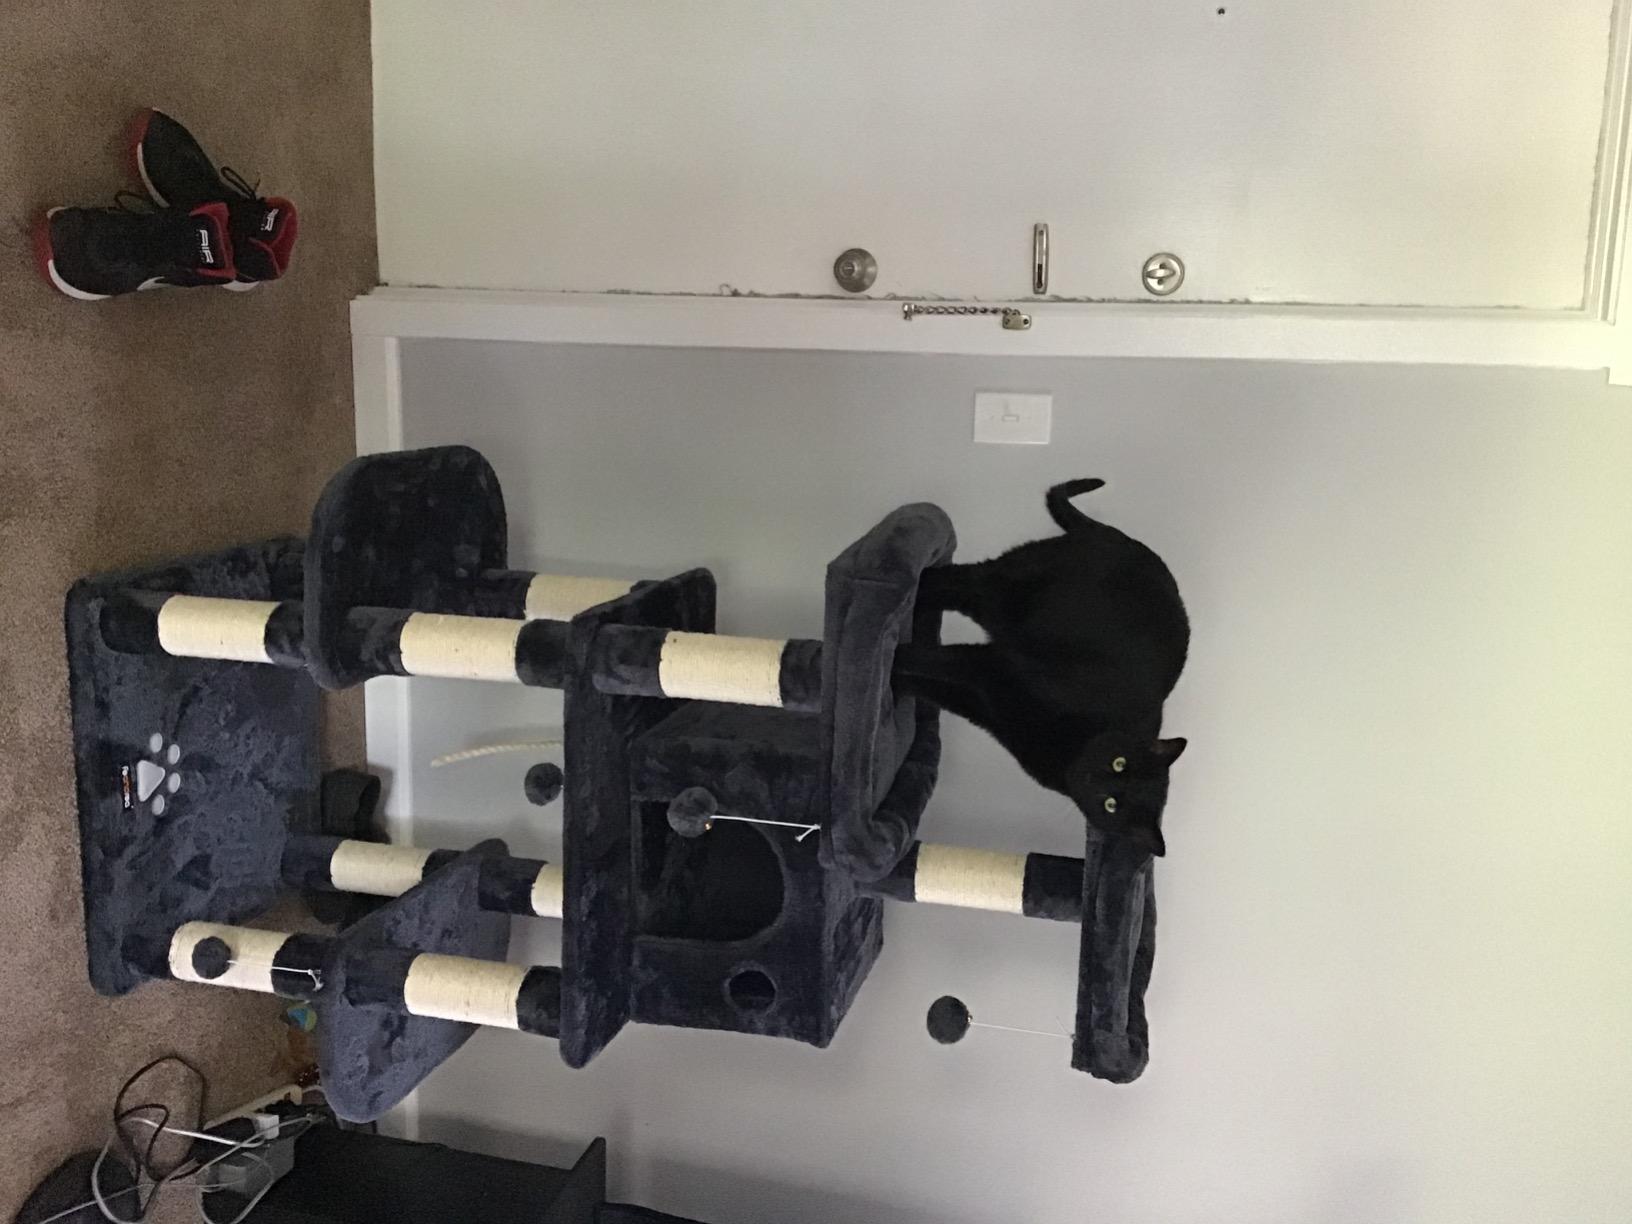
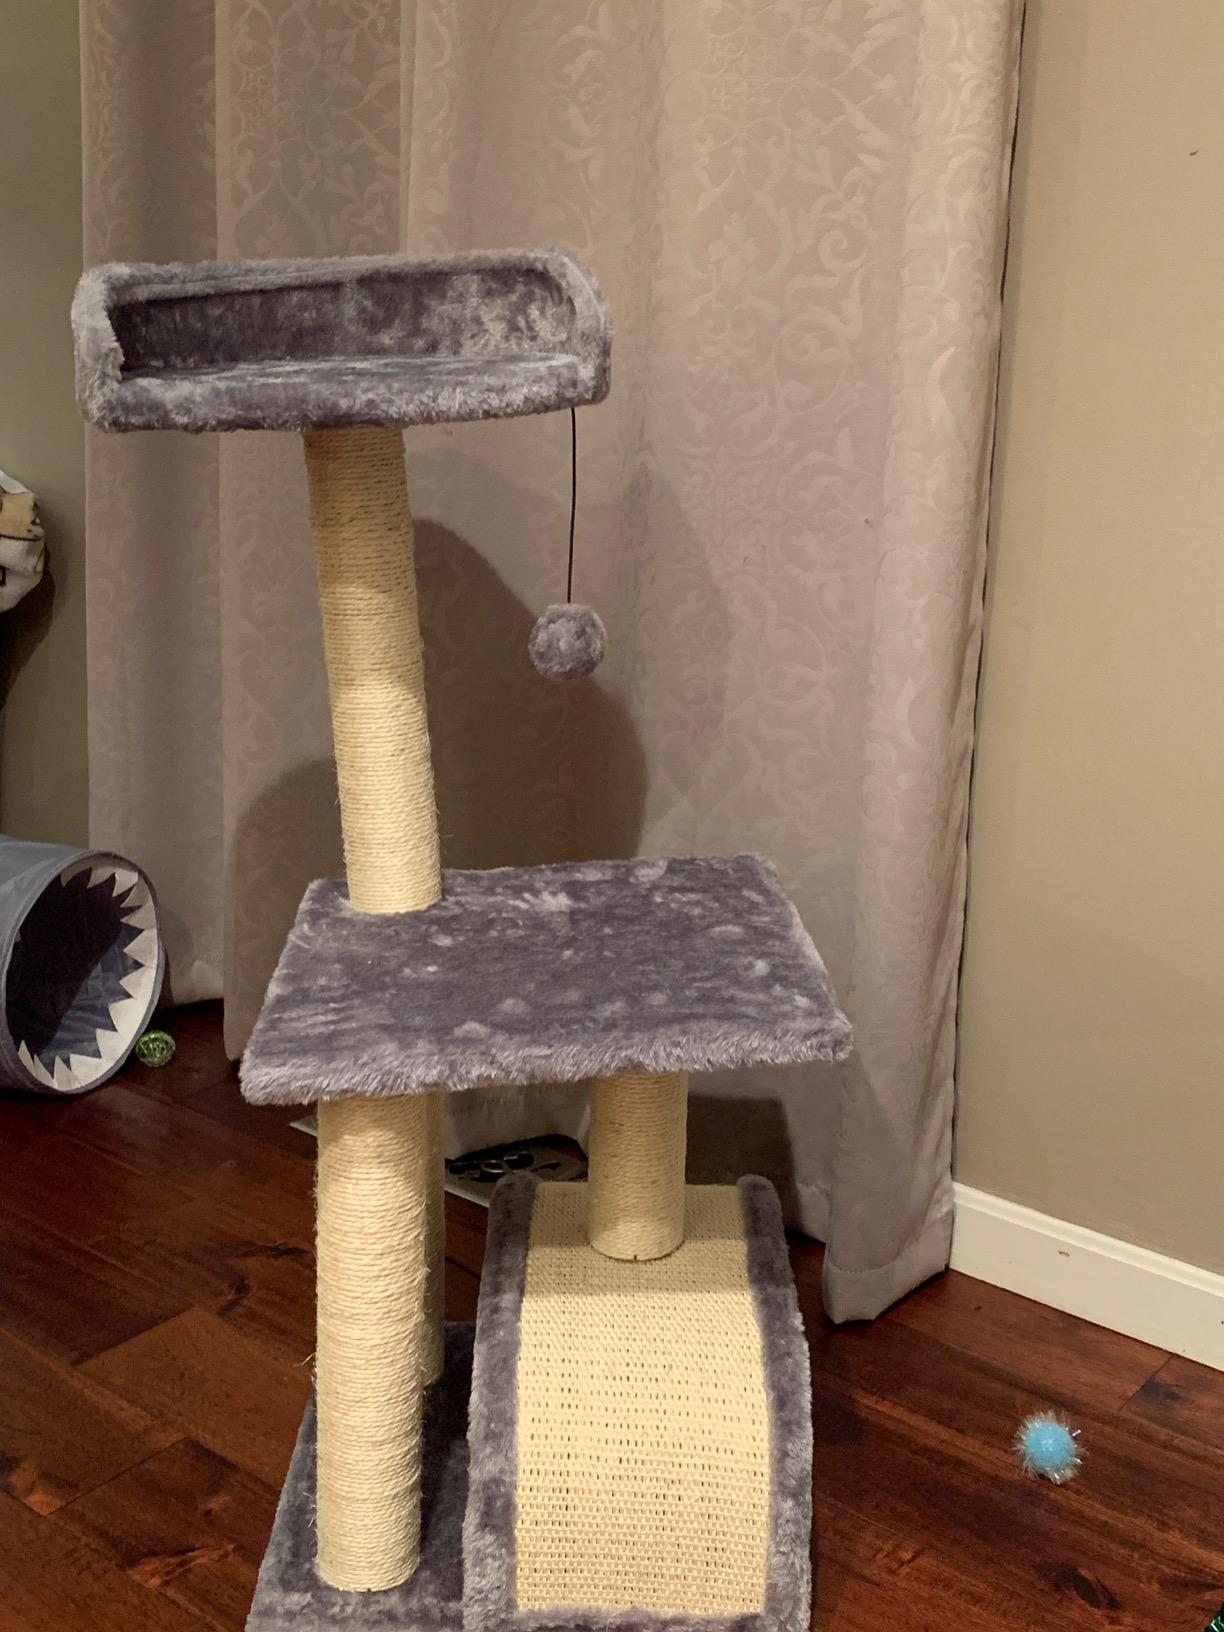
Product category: items_cat tree
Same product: no